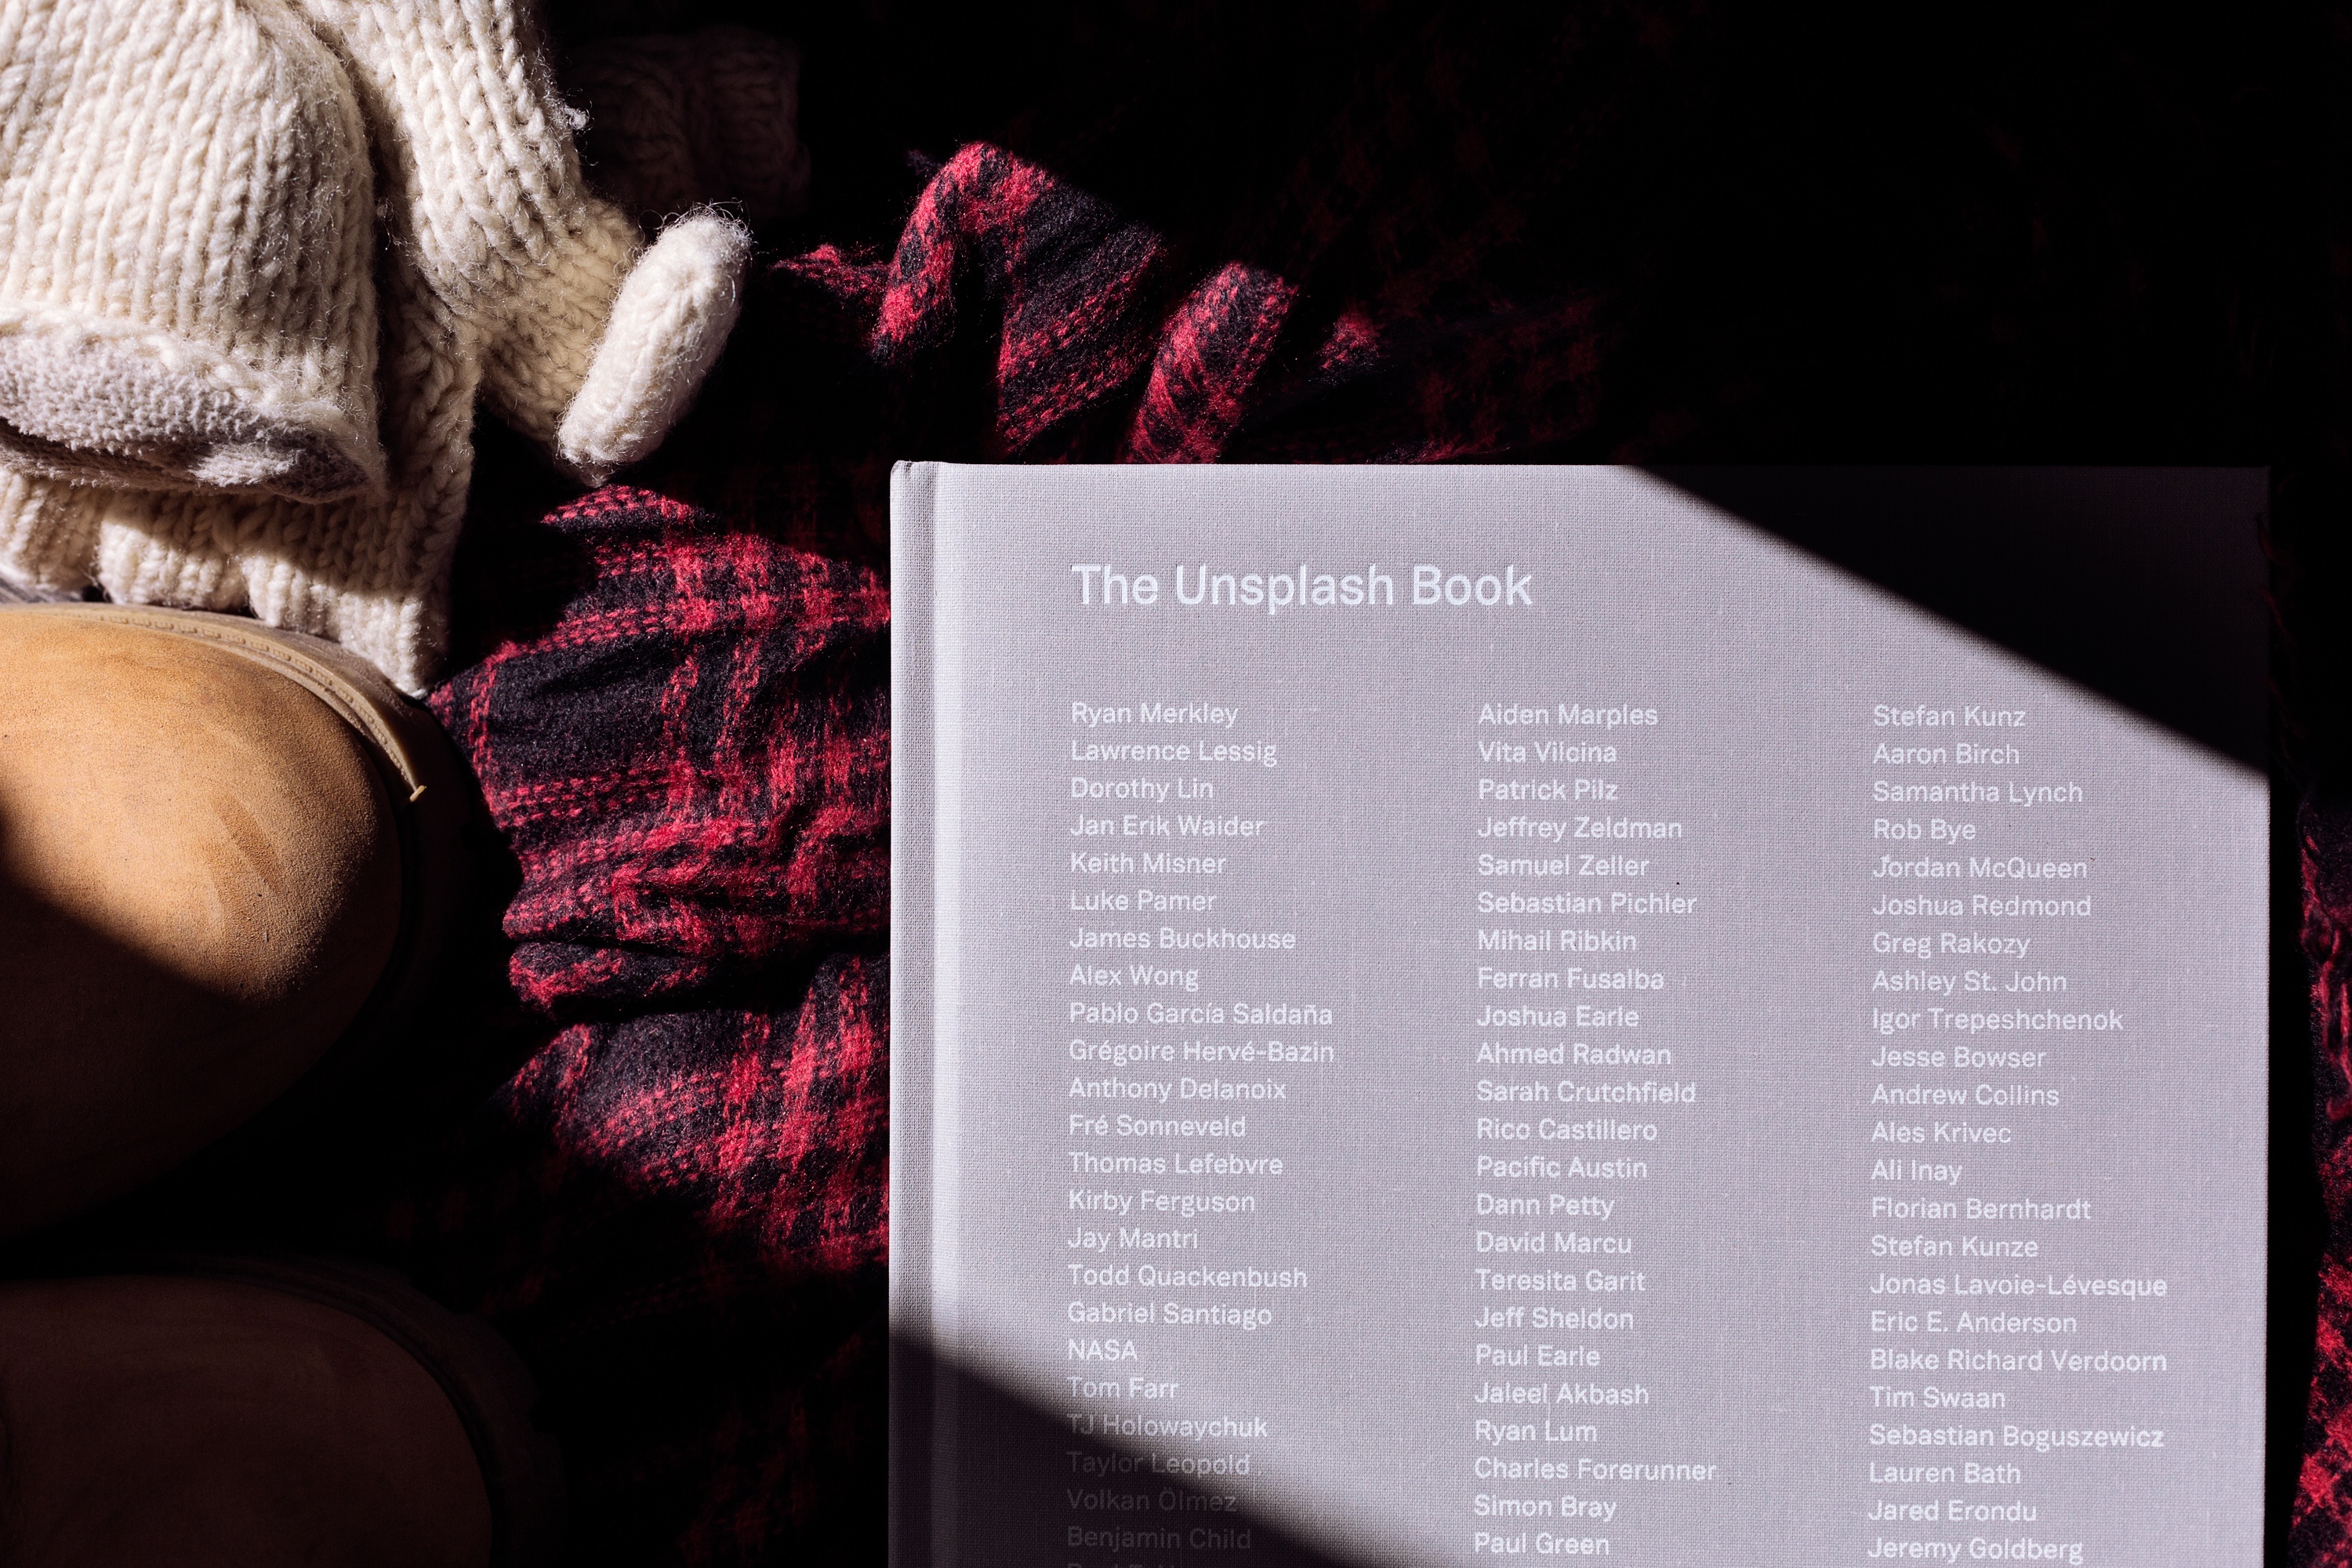
book, unsplash, brand, beauty, presentation